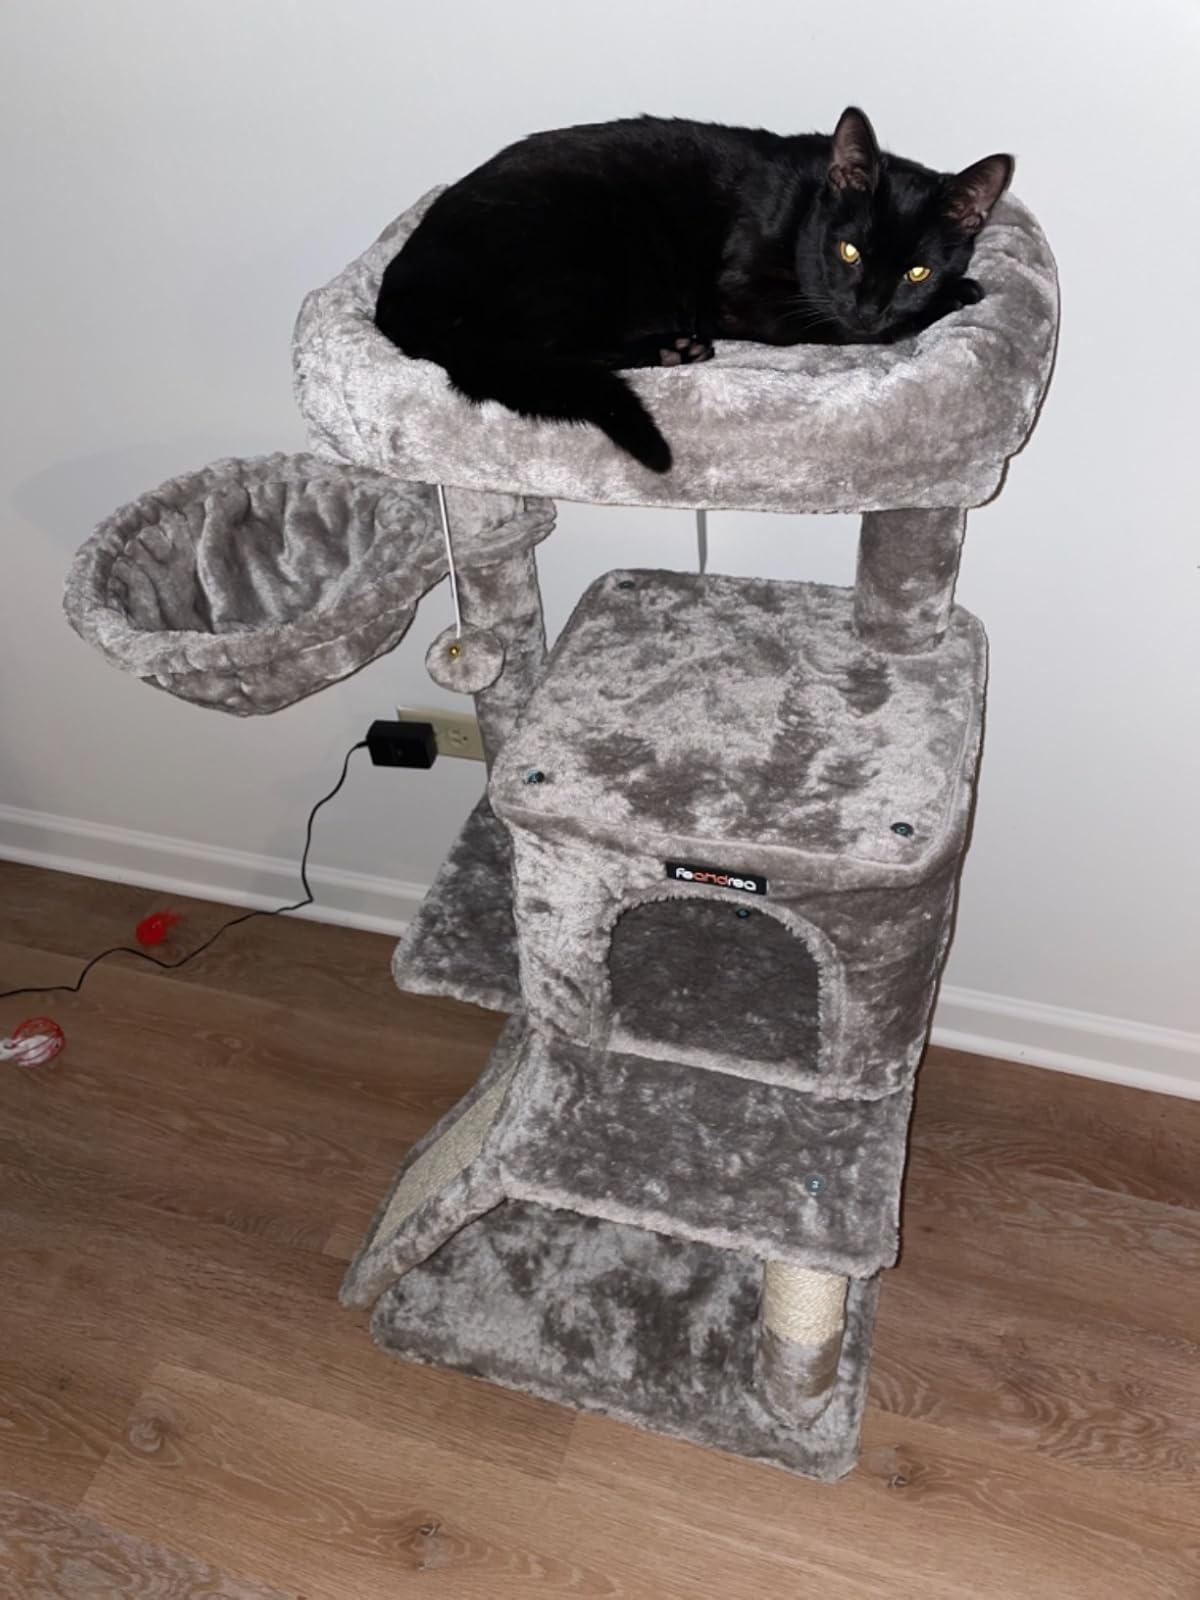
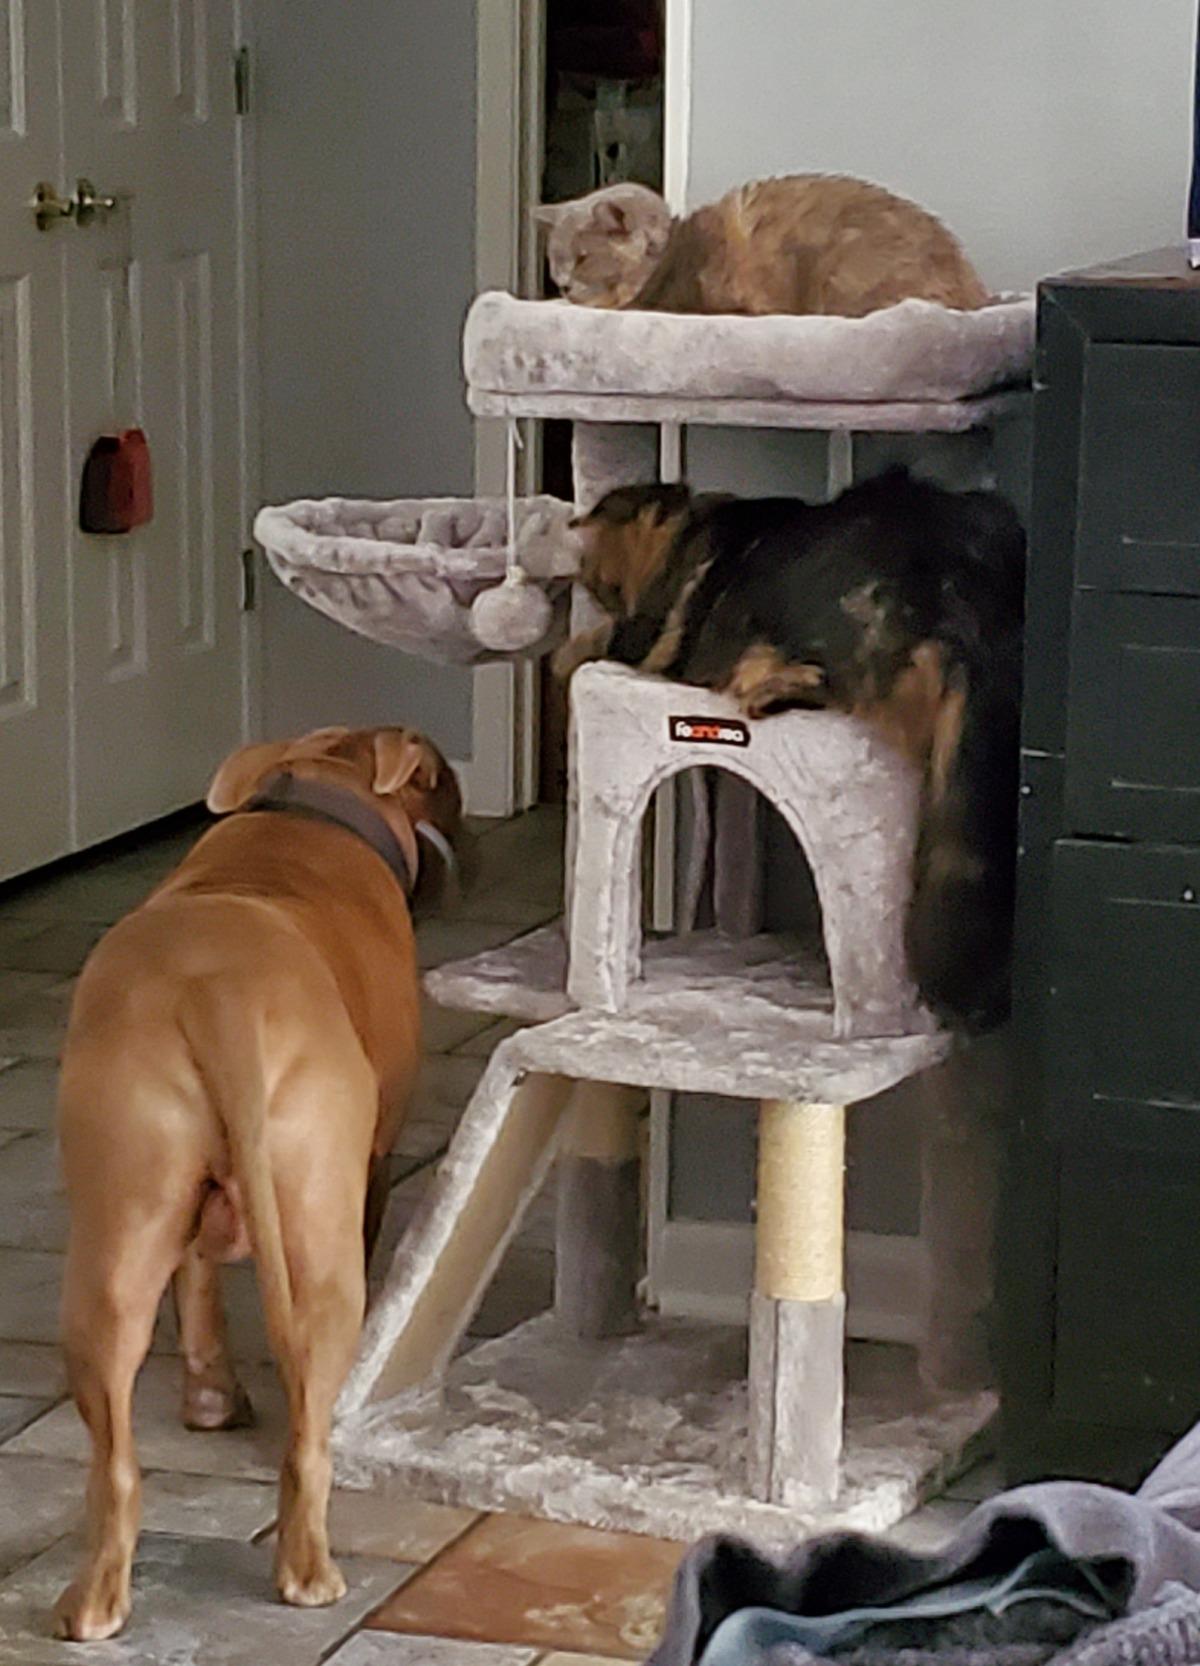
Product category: items_cat tree
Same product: yes